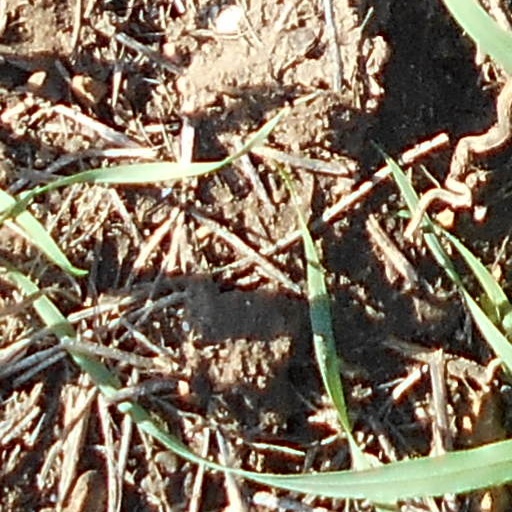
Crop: wheat